Prenuptial agreement

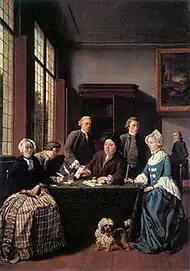
"The Marriage Contract" by Flemish artist Jan Josef Horemans the Younger c. 1768

Prenuptial agreements have long been recognized as valid in several European countries, such as France, Belgium, the Netherlands, Germany, Poland, Switzerland, Sweden, Denmark, Norway, and Finland. While in some of these countries, there are limits on what restrictions the courts will see as enforceable or valid (e.g. Germany after 2001, where appeals courts have indicated this) a written and properly initiated contract, freely agreed upon, cannot be challenged by, for instance, invoking the circumstances under which the marriage broke down or the conduct of either part. In France, The Netherlands, Belgium and Germany (as in Quebec, which has the same judicial tradition) prenuptial agreements must be set up in the presence of a notary. A notary in the sense of the germanic or romanic judicial tradition is a law professional tasked with translating the signing parties contractual demands into a legally secure document while also educating both parties about the legal consequences and possible alternatives of their declaration before signing it. The notary does not represent any party and acts as an independent authority.